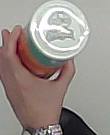
Product: pringles_paprika